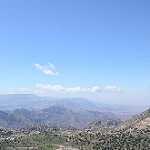
Scene: Outdoor